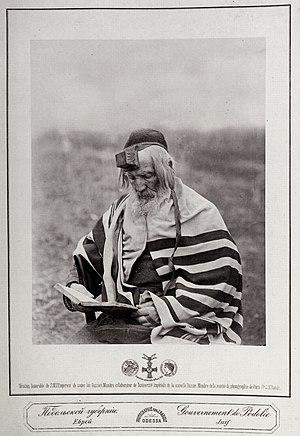
L’histoire des Juifs en Russie remonte aux premiers siècles avant l’ère commune et se poursuit jusqu’à ce jour dans les divers territoires historiques de cette aire culturelle : Scythie, Khazarie, Rous' de Kiev, Doros, Gazarie, Caucase, états de la Horde d'or, principautés ruthènes-russes et de Tmoutarakan, khanats de Crimée, de Hadjitarkhan ou de Kazan, Empire russe, Union soviétique et États issus de celle-ci.